Lyman Terrace

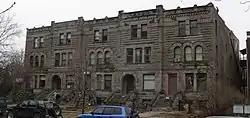
The building in 2012

The Lyman Terrace is a historic three-story apartment building in Lincoln, Nebraska. It was built in 1889 for Charles W. Lyman, and designed in the eclectic style by architect Ferdinand C. Fiske. By 1890, it belonged to William Barr, a German immigrant and real estate investor who first settled in Lincoln in 1861, when it was still known as Lancaster, and also owned Barr Terrace. The building has been listed on the National Register of Historic Places since October 1, 1979.